Choctaw Nation of Oklahoma

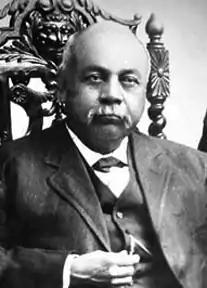
Green McCurtain, the last independent Choctaw Chief before the tribe's annexation by the United States.

The Choctaw were recognized as a sovereign nation under the protection of the United States with the Treaty of Hopewell in 1786. They were militarily aligned with the United States during the American Revolutionary War, Northwest Indian War, Creek Civil War, and the War of 1812. However, relations soured following the election of Andrew Jackson. At Jackson's personal request, the United States Congress opened a fierce debate on an Indian Removal Bill. In the end, the bill passed, but the vote was very close: The Senate passed the measure, 28 to 19, while in the House it passed, 102 to 97. Jackson signed the legislation into law June 30, 1830, and turned his focus onto the Choctaw in Mississippi Territory.